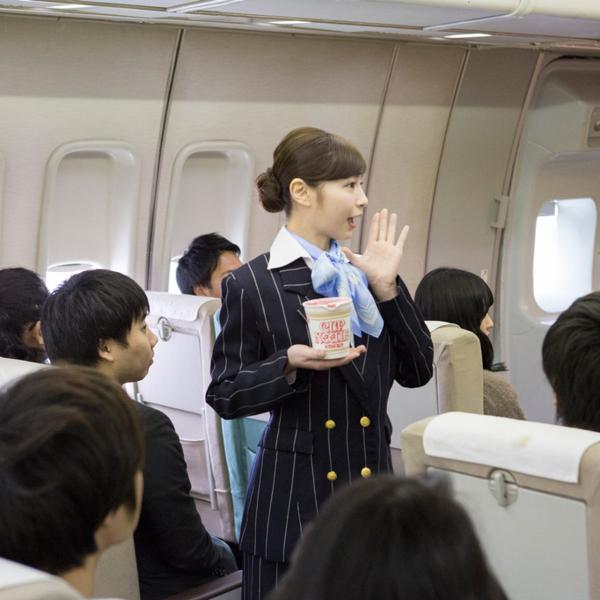
回答: お客様の中に瞬間湯沸かし器というアダ名の怒りっぽい方はいらっしゃいませんか〜?